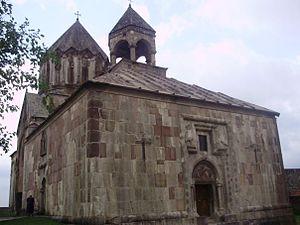
Gandzasar est un monastère arménien, un monument exceptionnel de la culture arménienne encore en activité. C'est un monastère de l'Église apostolique arménienne situé sur les berges de la rivière Khatchen près du village de Vank dans le Haut-Karabagh. Selon les divisions administratives du Haut-Karabagh de la République non reconnue internationalement du Haut-Karabagh, le monastère se trouve dans le raïon de Martakert du Haut-Karabagh. Par contre, selon les subdivisions de l'Azerbaïdjan, il se trouve dans le raïon de Kelbadjar en Azerbaïdjan.